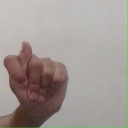
अक्षर: ट